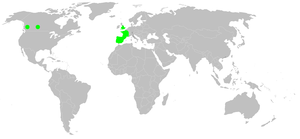
Eratigena duellica, la Tégénaire géante, est une espèce d'araignées aranéomorphes de la famille des Agelenidae.